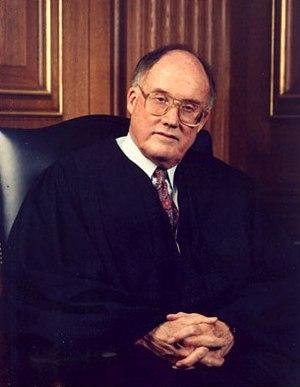
Les controverses sur Boy Scouts of America, l'une des plus grandes organisations privées de jeunes aux États-Unis, portent essentiellement sur les règles visant à interdire l'adhésion aux athées et agnostiques, mais aussi aux homosexuels, ces derniers étant accusés d'enfreindre, par leur comportement, les principes fondamentaux des Boy Scouts.